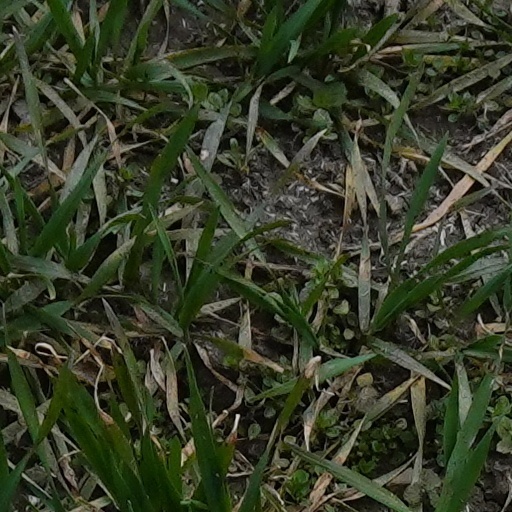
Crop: wheat